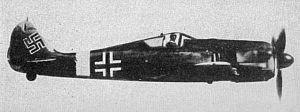
Focke-Wulf Flugzeugbau AG est une société de construction aéronautique allemande, elle reste connue en particulier pour sa production d'avions de guerre, qui équipèrent la Luftwaffe, pendant la Seconde Guerre mondiale.